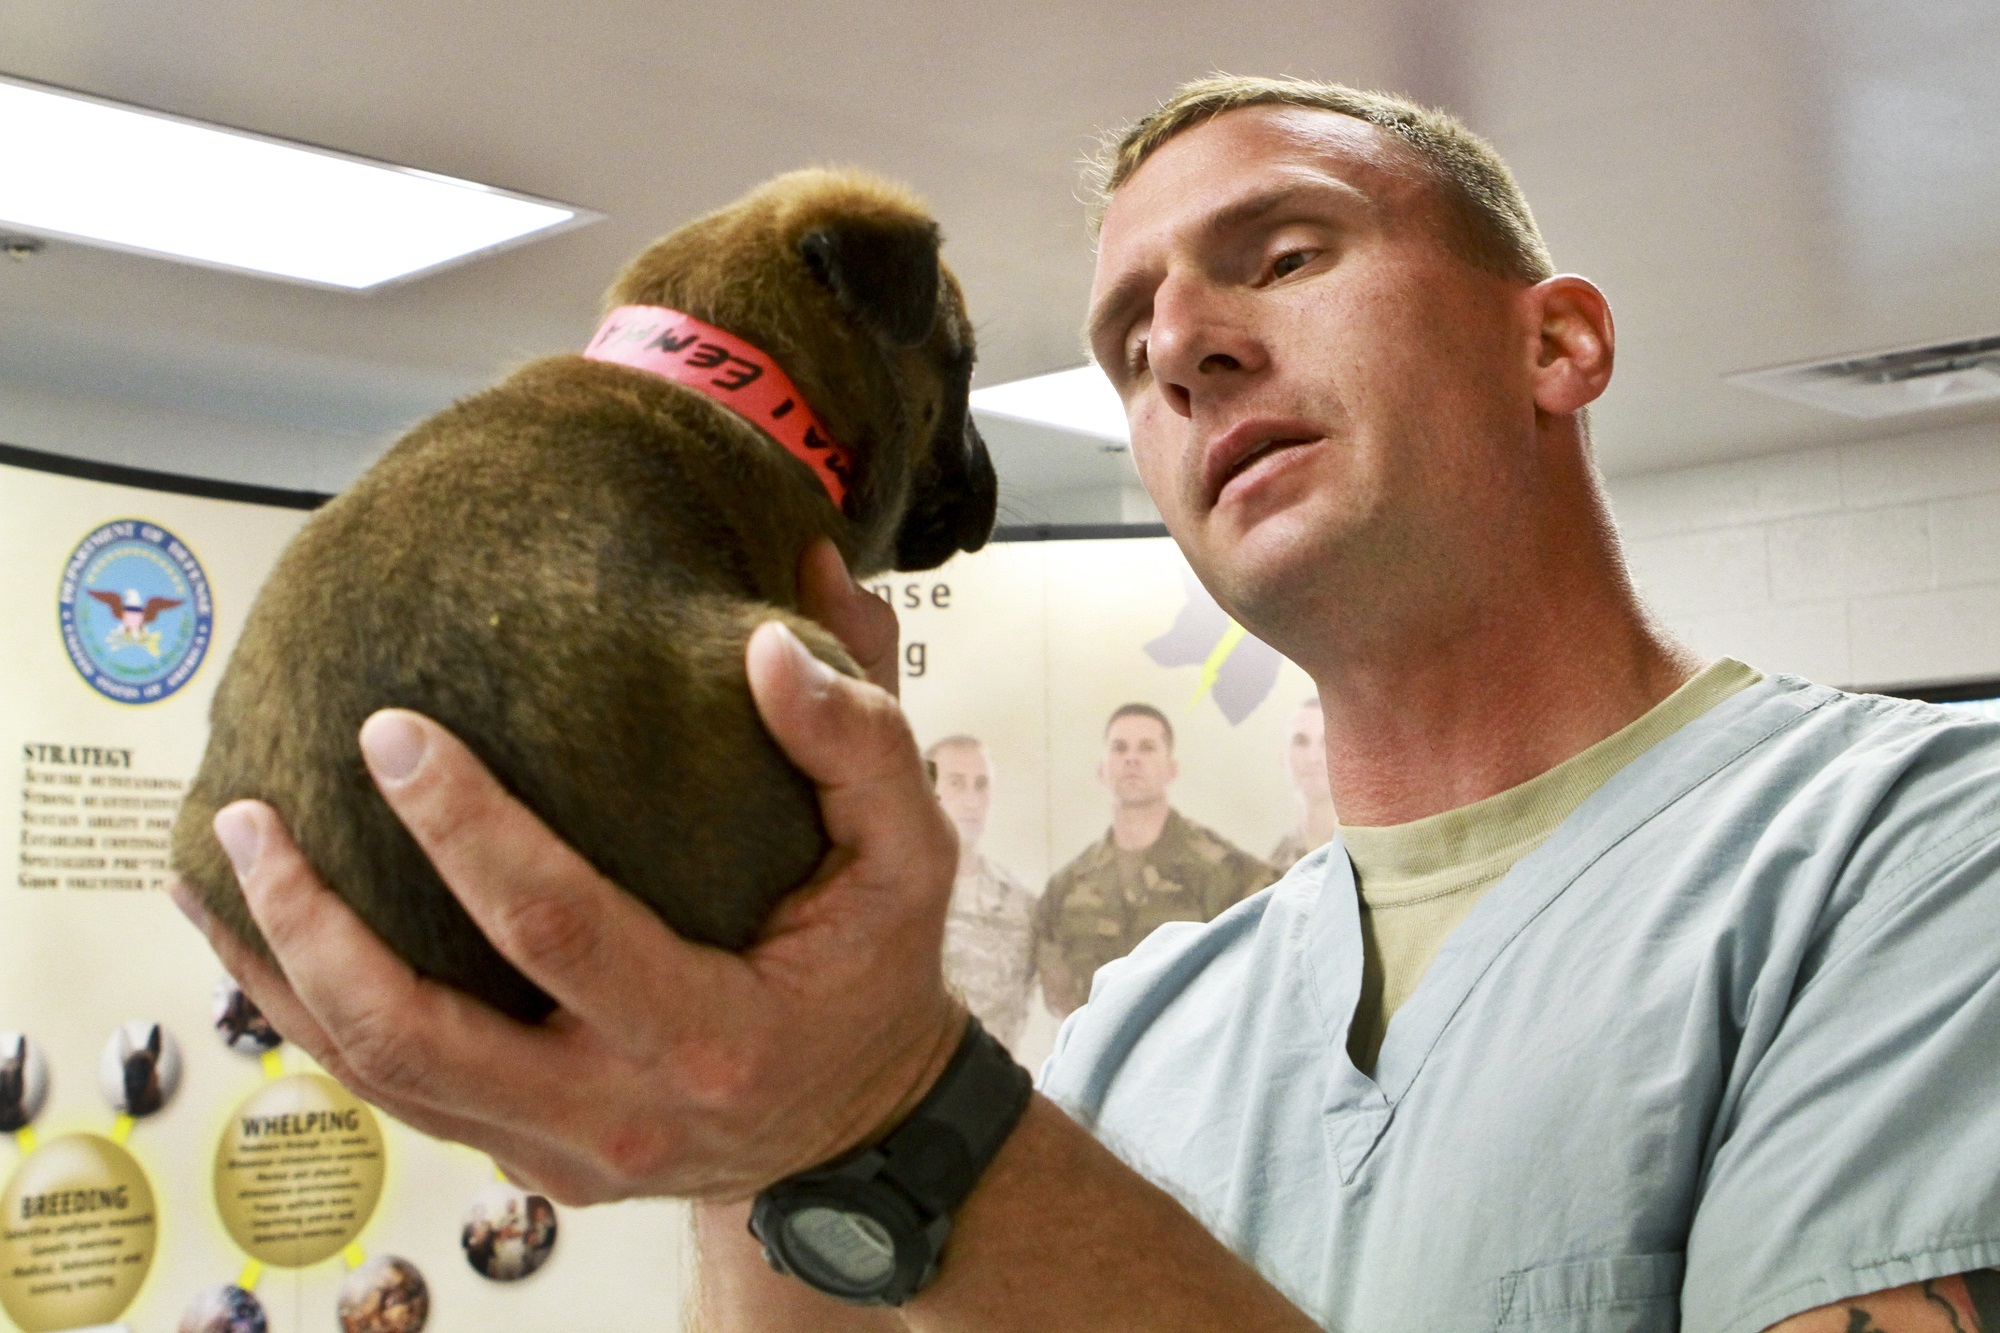
hand, man, puppy, dog, cute, canine, male, fur, care, health, doctor, medical, veterinarian, examination, vet, checkup, facial hair